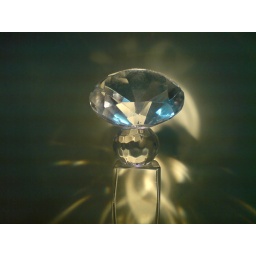
My crystal cup for being in the winning team in Cricket tournament held in my office (Another try)